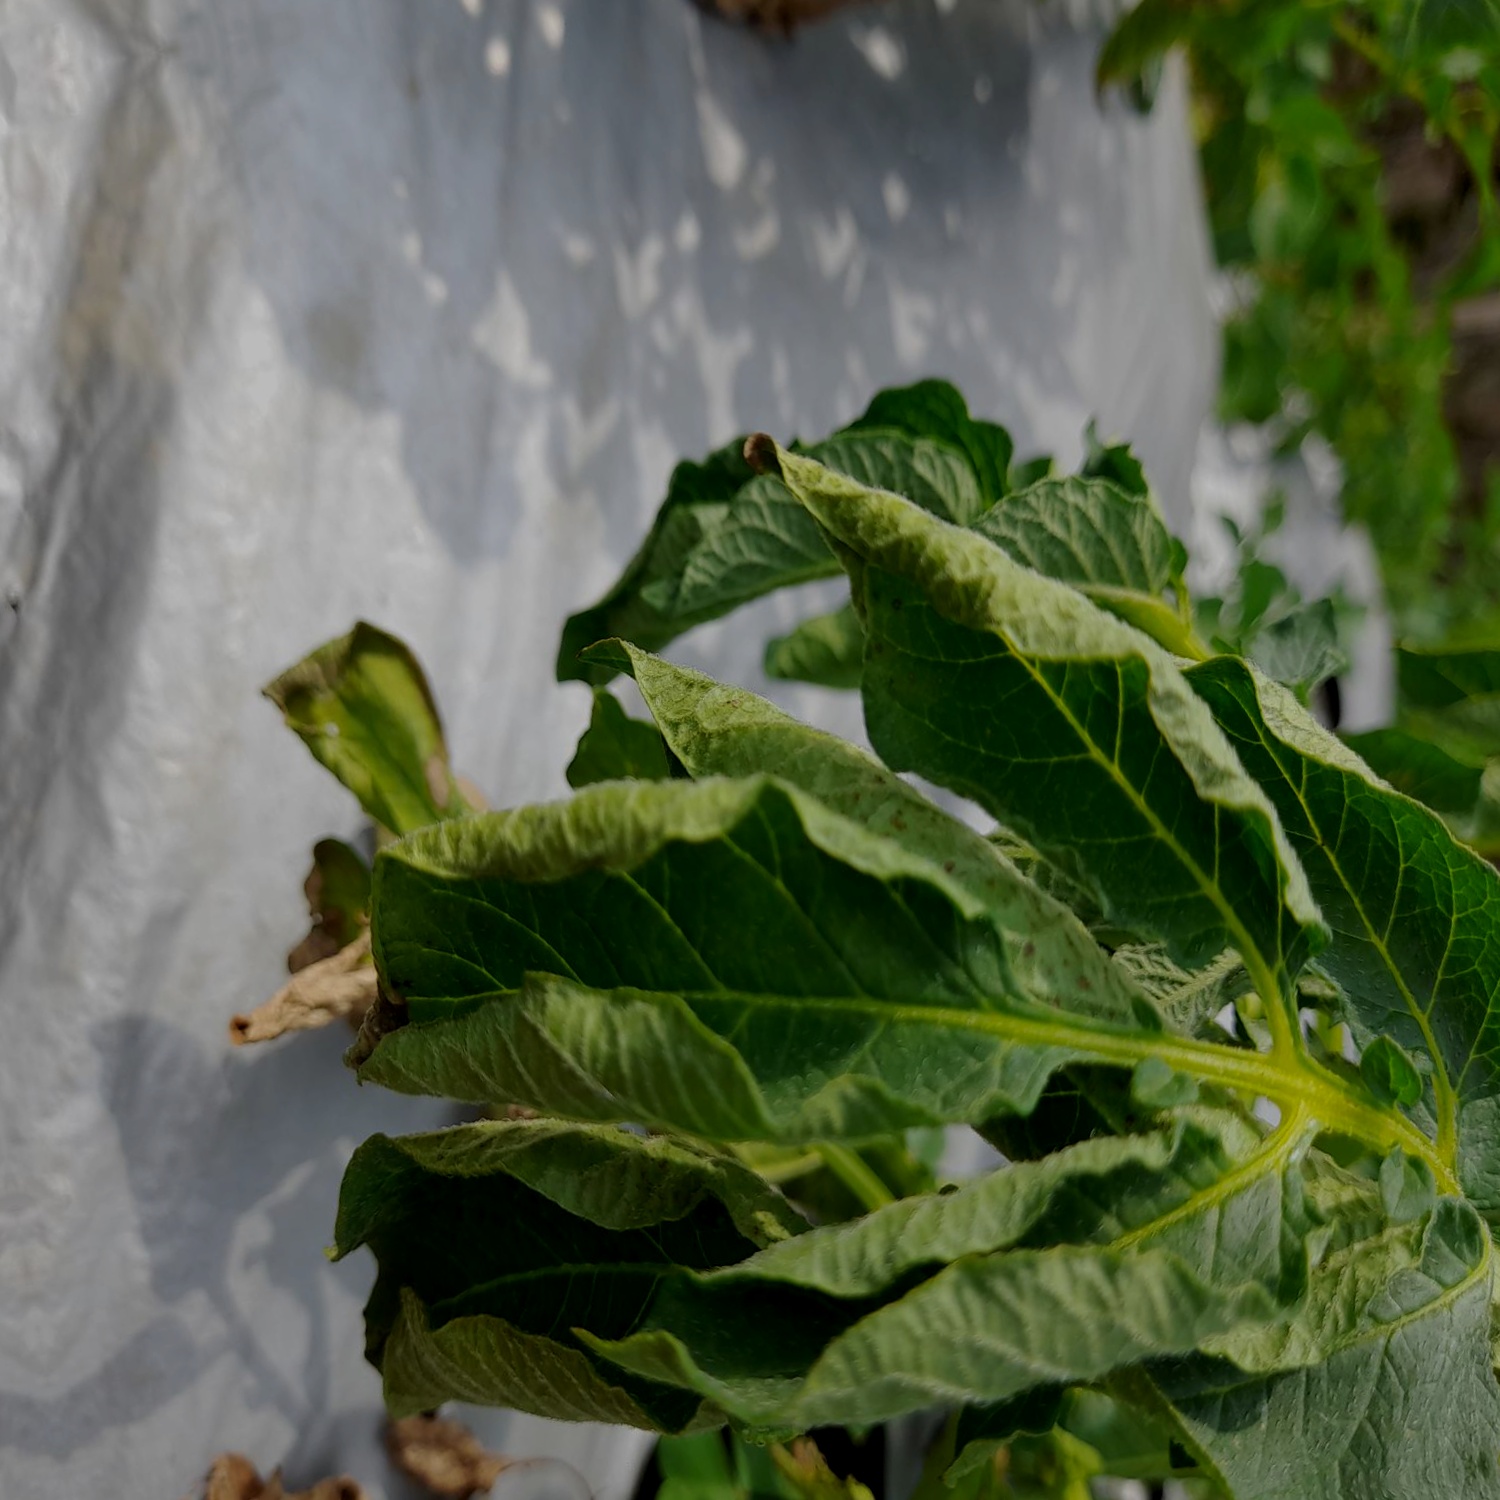
Etiqueta: Pudricion_Parda